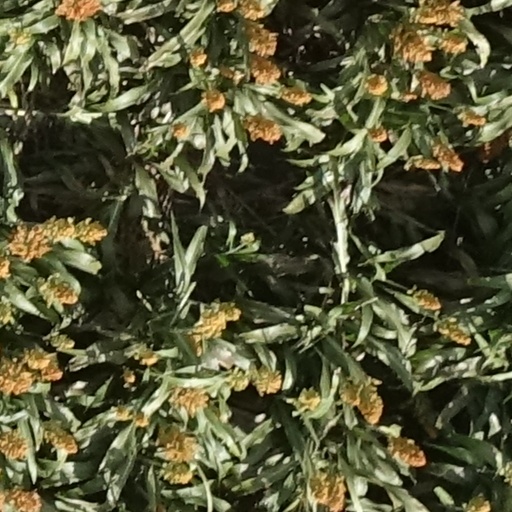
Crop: sorghum